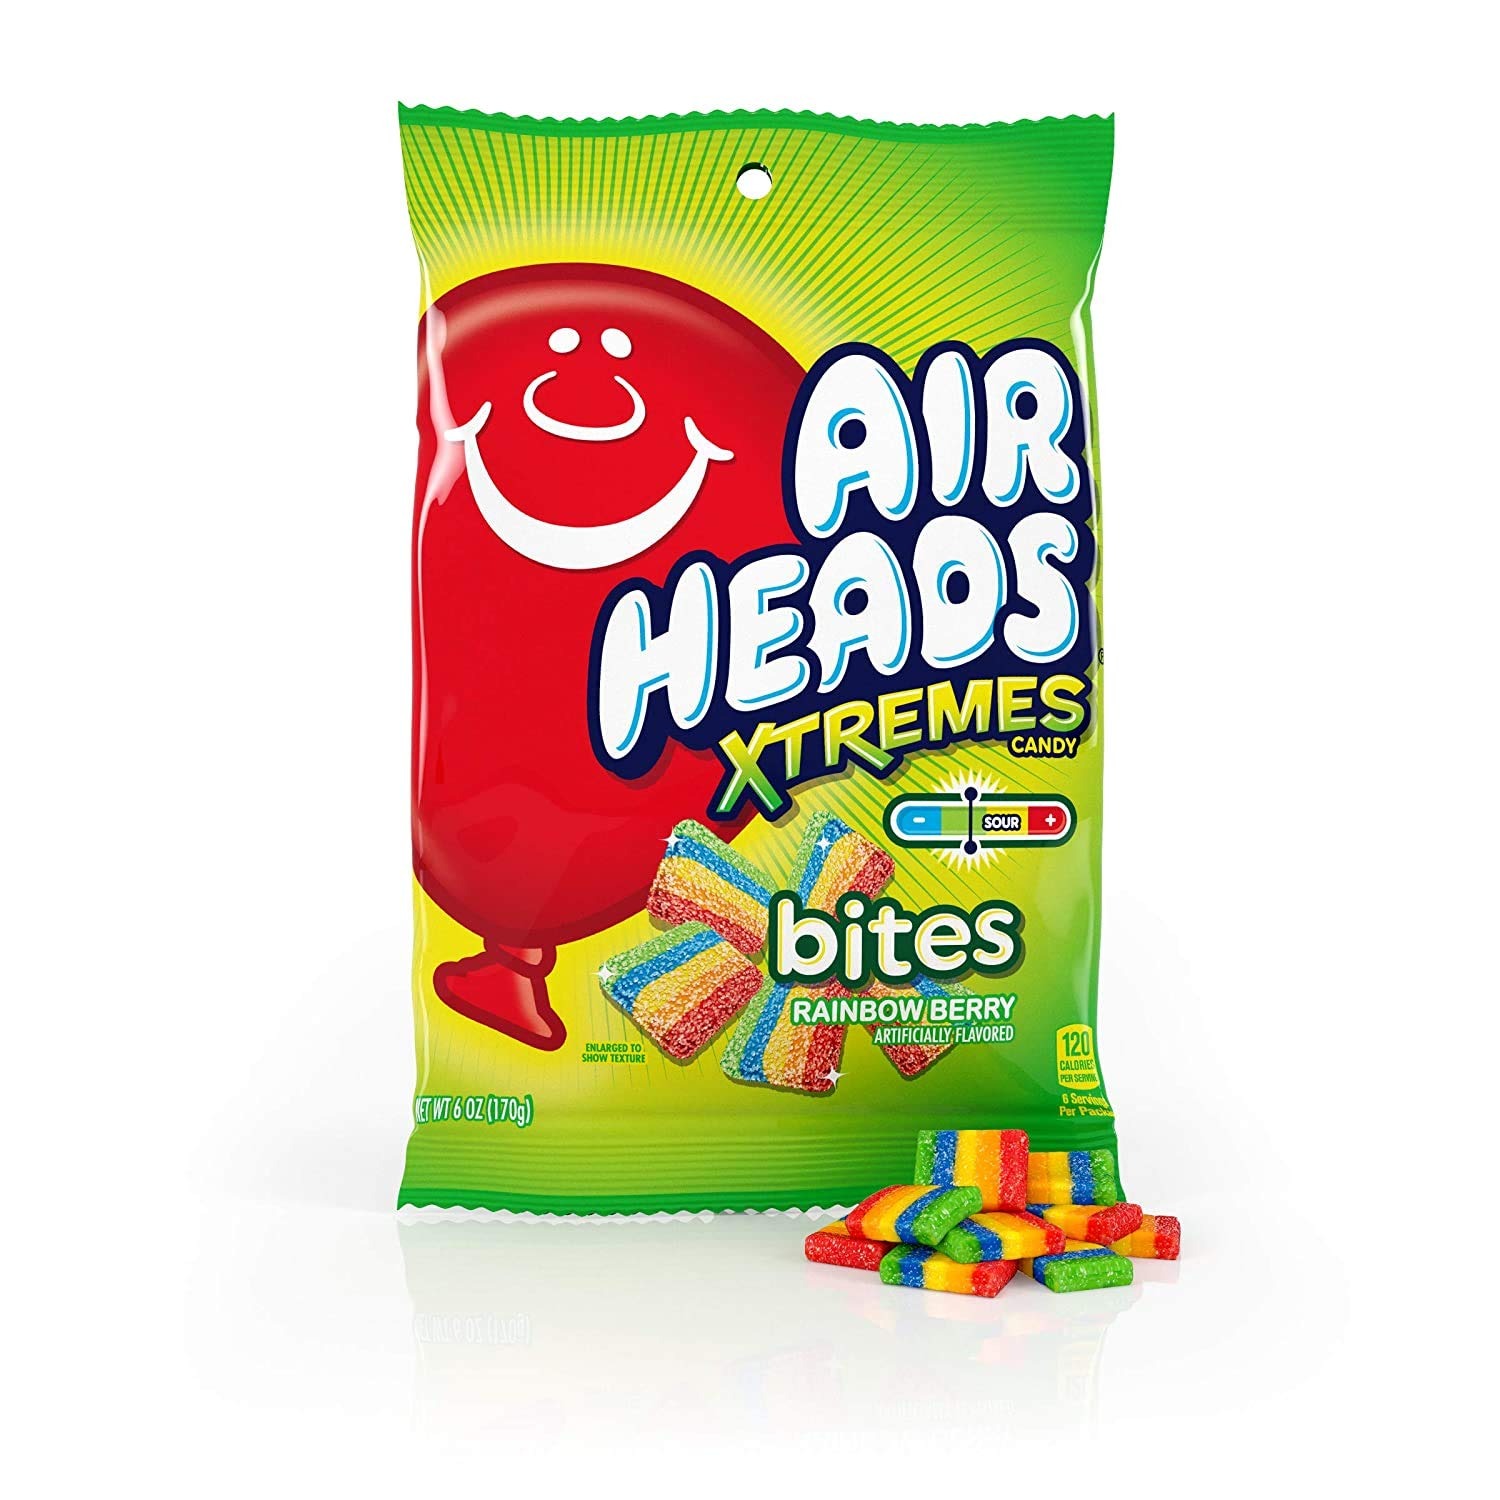
Item Name: AirHeads Xtremes Candy Bites, Rainbow Berry, 9 oz (Pack of 2)
Value: 18.0
Unit: Ounce

Price: 11.52